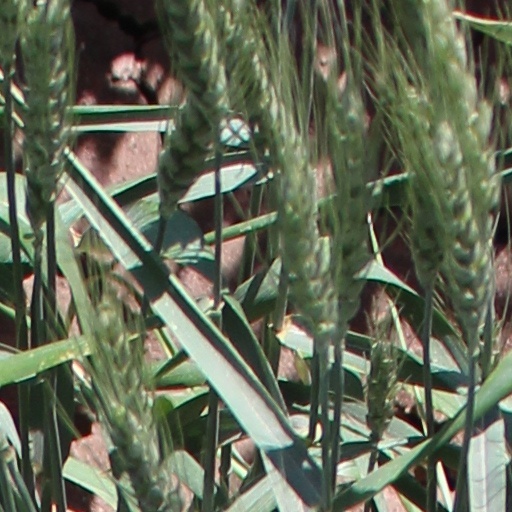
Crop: wheat